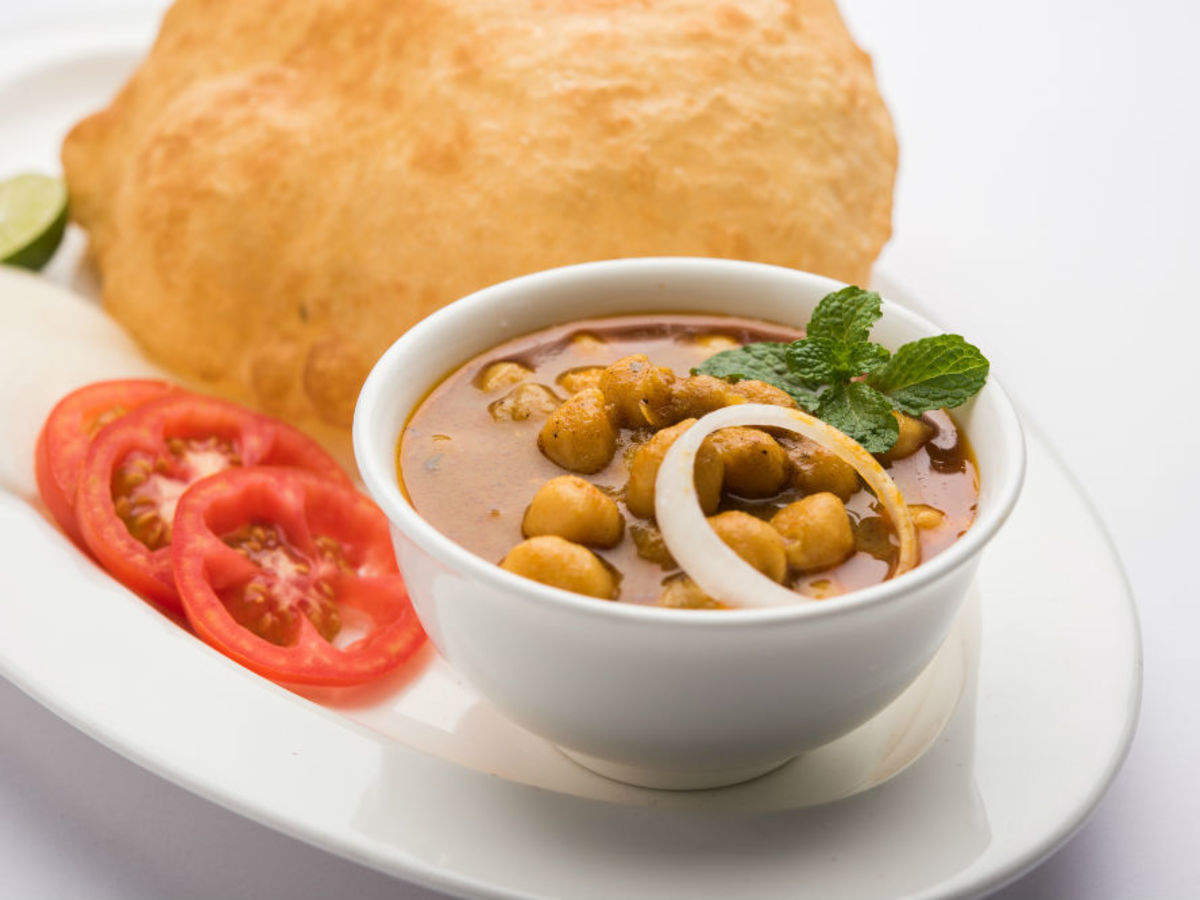
Dish: chole_bhature